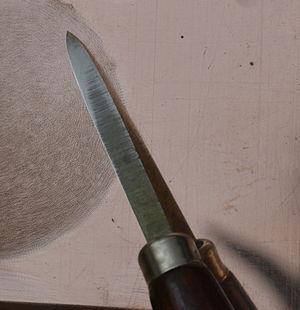
Le terme « grattoir » désigne différents outils.